Shadows Fall

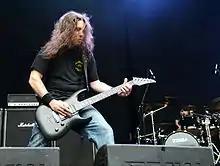
Matt Bachand, 2014

On June 28, 2014, Shadows Fall performed with the bands Black Fast, Dead by Wednesday, Hallow Point, and Gray's Divide in St. Louis, Missouri. On August 25, the band announced several final tours to take place in Europe and North America so the band could take a hiatus from future extensive touring. This farewell tour lasted into the summer of 2015. In December 2014, it was announced drummer Jason Bittner would join Arizona thrash metal band Flotsam and Jetsam, and he is currently the drummer for Overkill. Guitarist Matt Bachand left to join Act of Defiance, along with the former members of Megadeth. Matt Bachand is currently in American metal band Living Wreckage with former Shadows Fall guitarist Jon Donais.